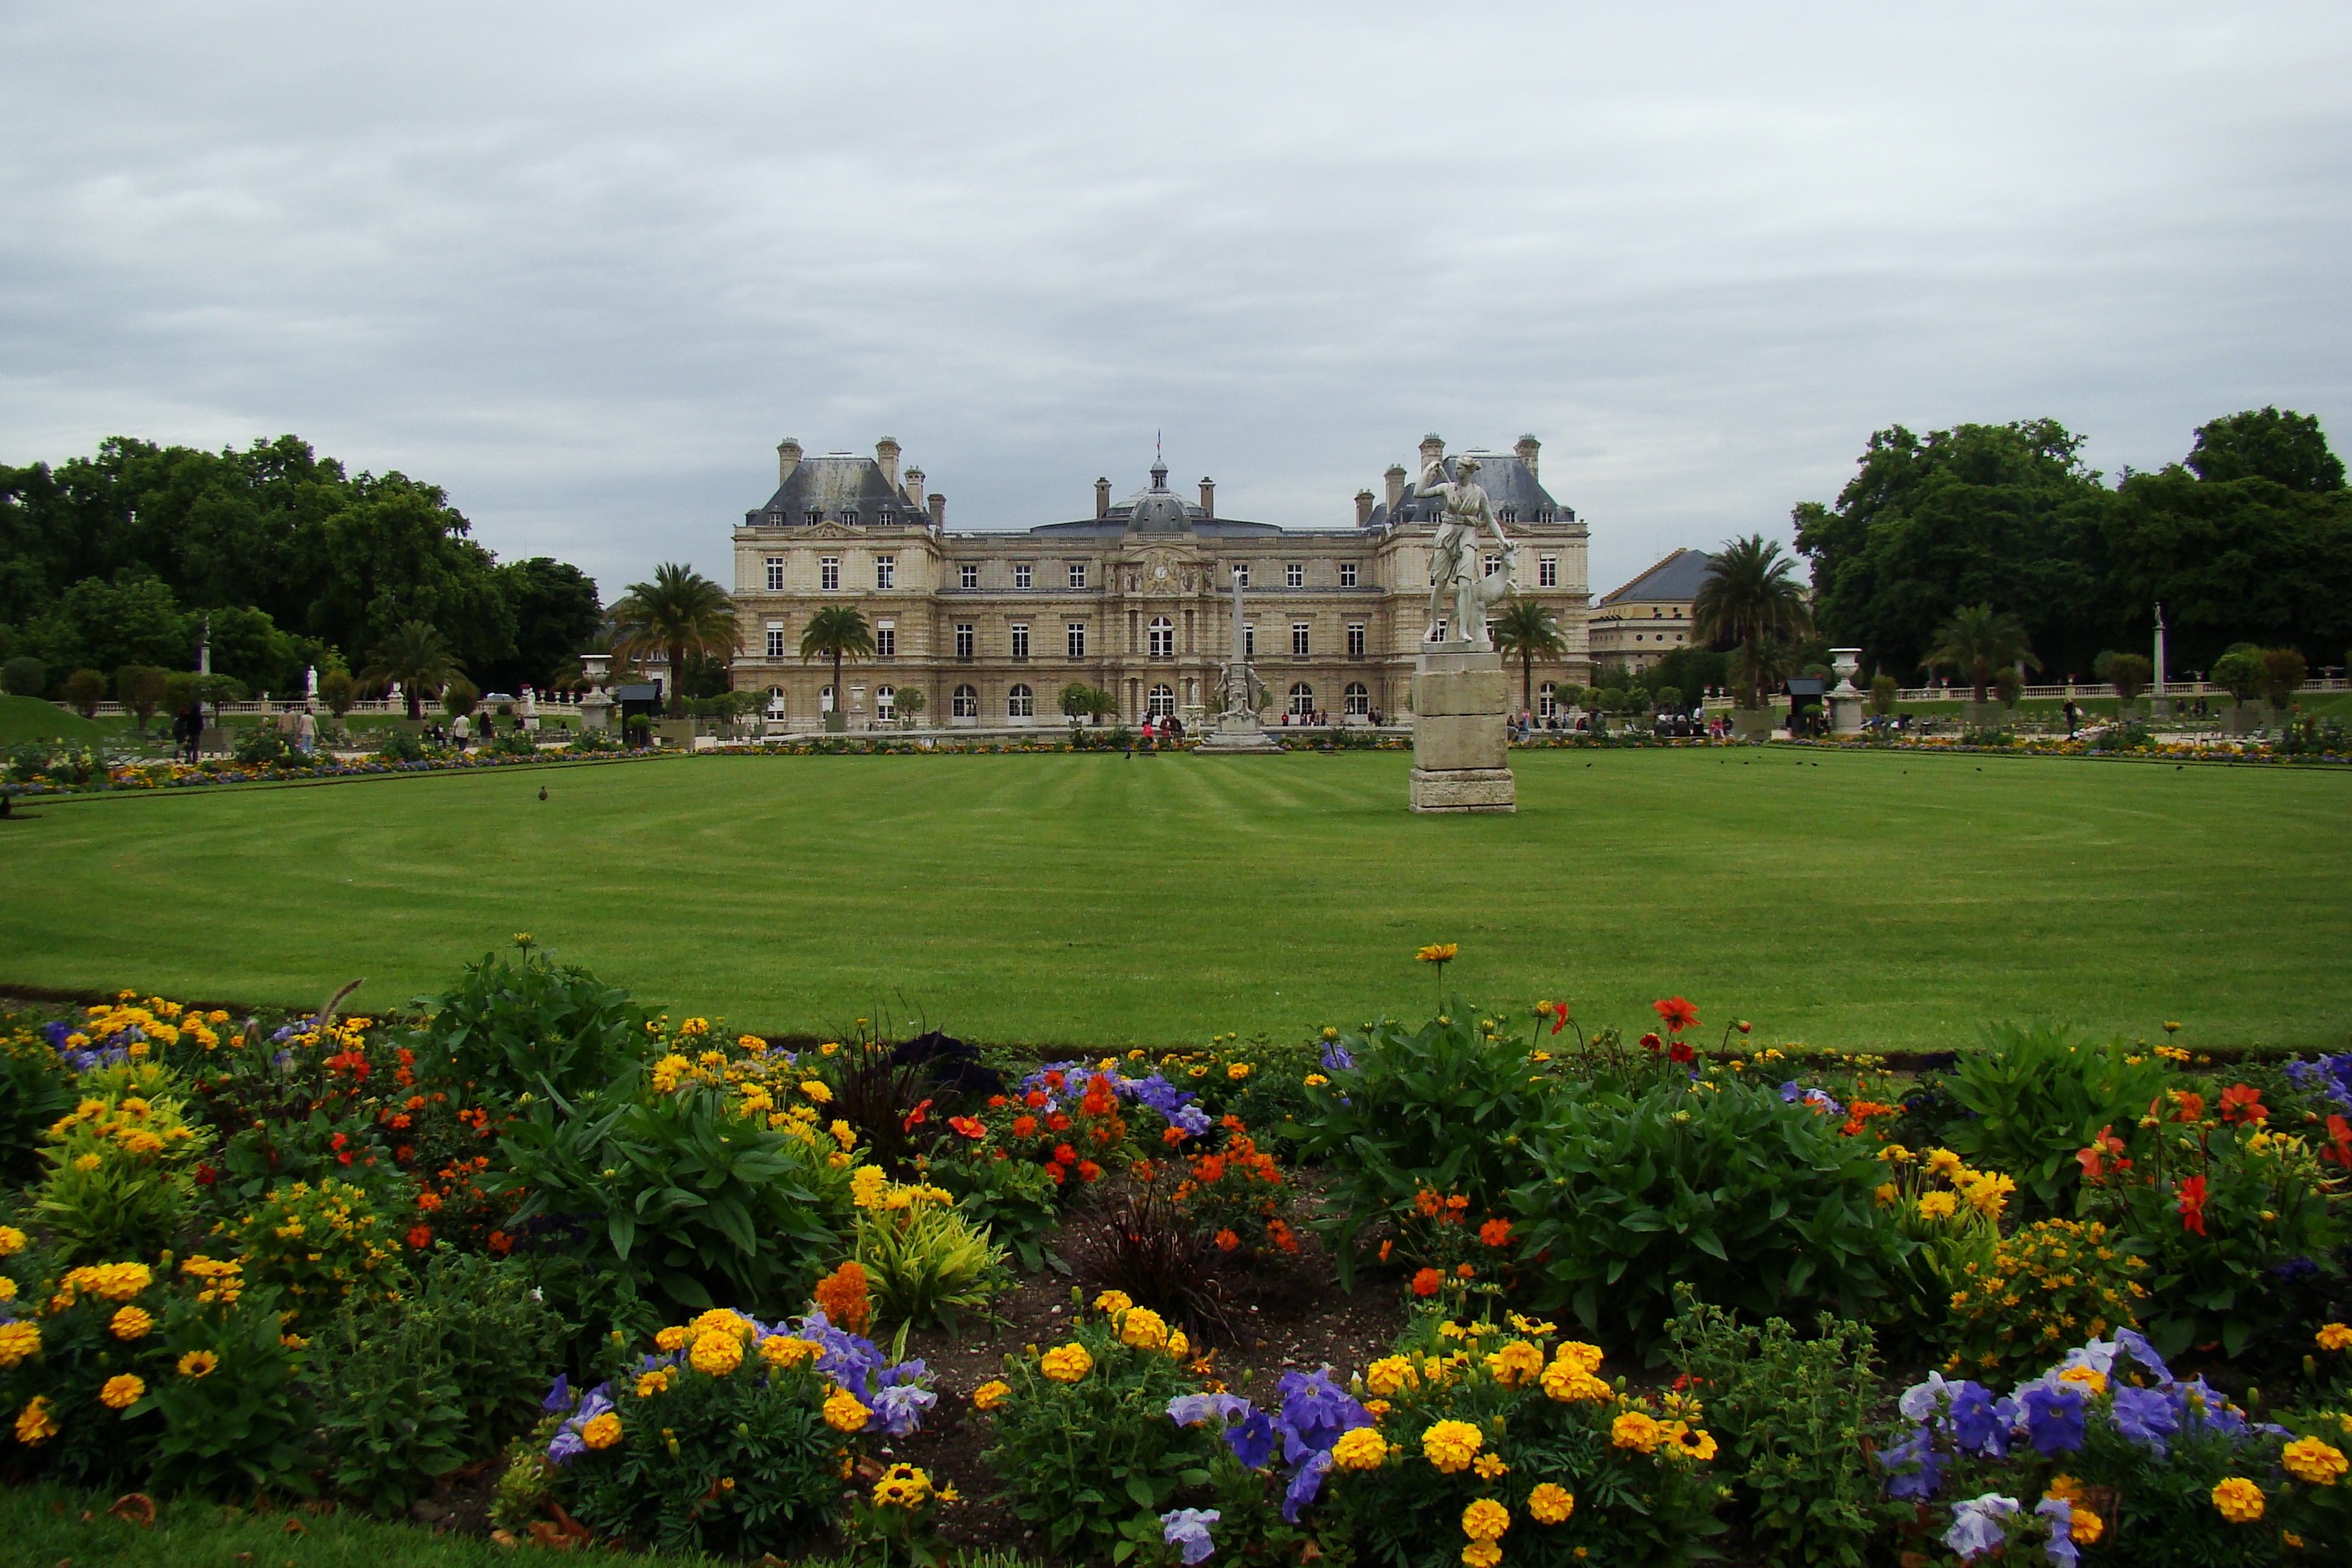
tree, grass, architecture, lawn, flower, view, chateau, city, paris, monument, panorama, france, park, castle, rest, garden, tourism, flowers, sculpture, fountain, botanical garden, estate, rural area, stately home, the palace, palace of the luxembourg, luxemburg